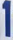
Number: 1